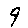
Label: 9